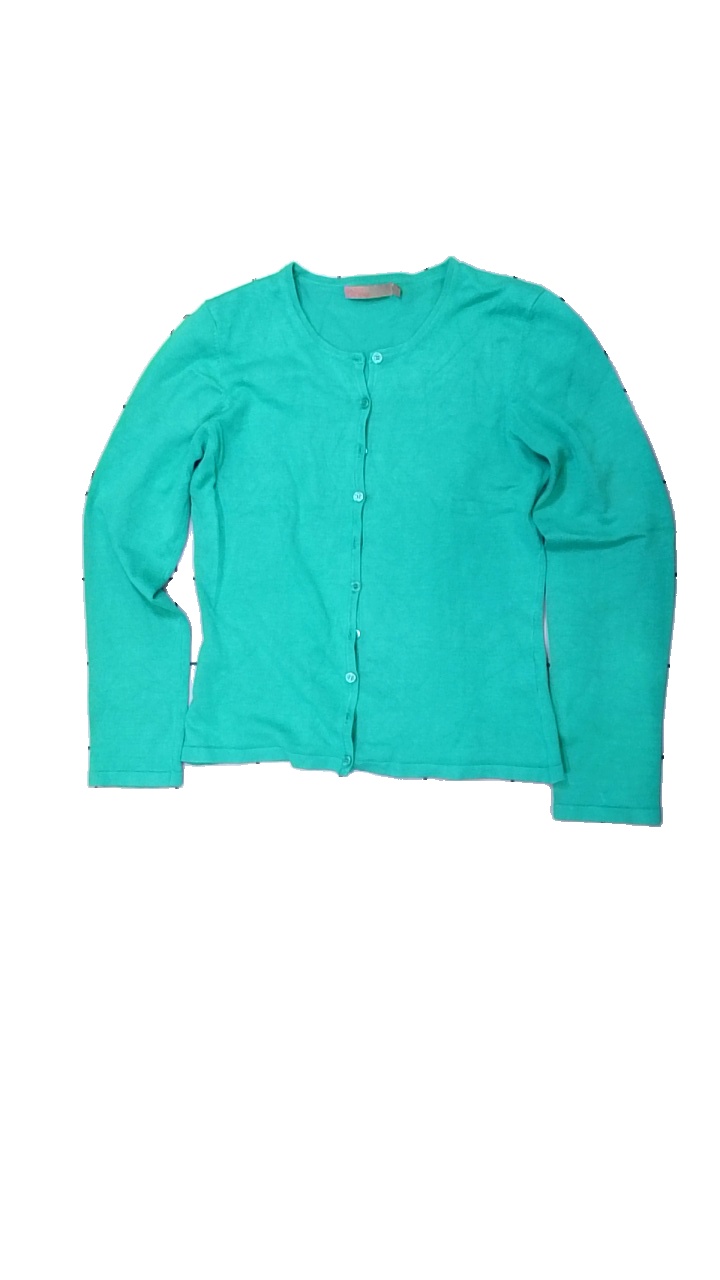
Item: Cardigan (Ladies)
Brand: Saint Tropez
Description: grön kofta med knappar, nopprig
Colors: Green
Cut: Regular
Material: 100% viscose
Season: All
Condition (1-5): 3
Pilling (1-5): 3
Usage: Export
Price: <50